Pouran Bazargan

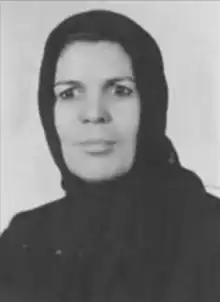

Pourandokht "Pouran" Bazargan was an Iranian teacher, revolutionary and translator. She was notably the first female member of the People's Mojahedin Organization of Iran (MEK).